XXXO

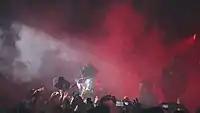
M.I.A. performing "XXXO" during her /\/\ /\ Y /\ Tour

The song was premiered on BBC Radio 1 on 10 May 2010 in the UK. It was released as a digital download on 11 May 2010 with the physical release of the single the following day. On 18 July 2010 it reached number 26 on the UK Singles Chart. "XXXO" was danced to by contestants Robert Roldan and Courtney Galliano of "So You Think You Can Dance" in 2010.